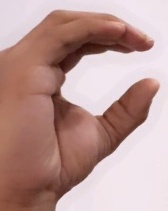
ASL sign: C